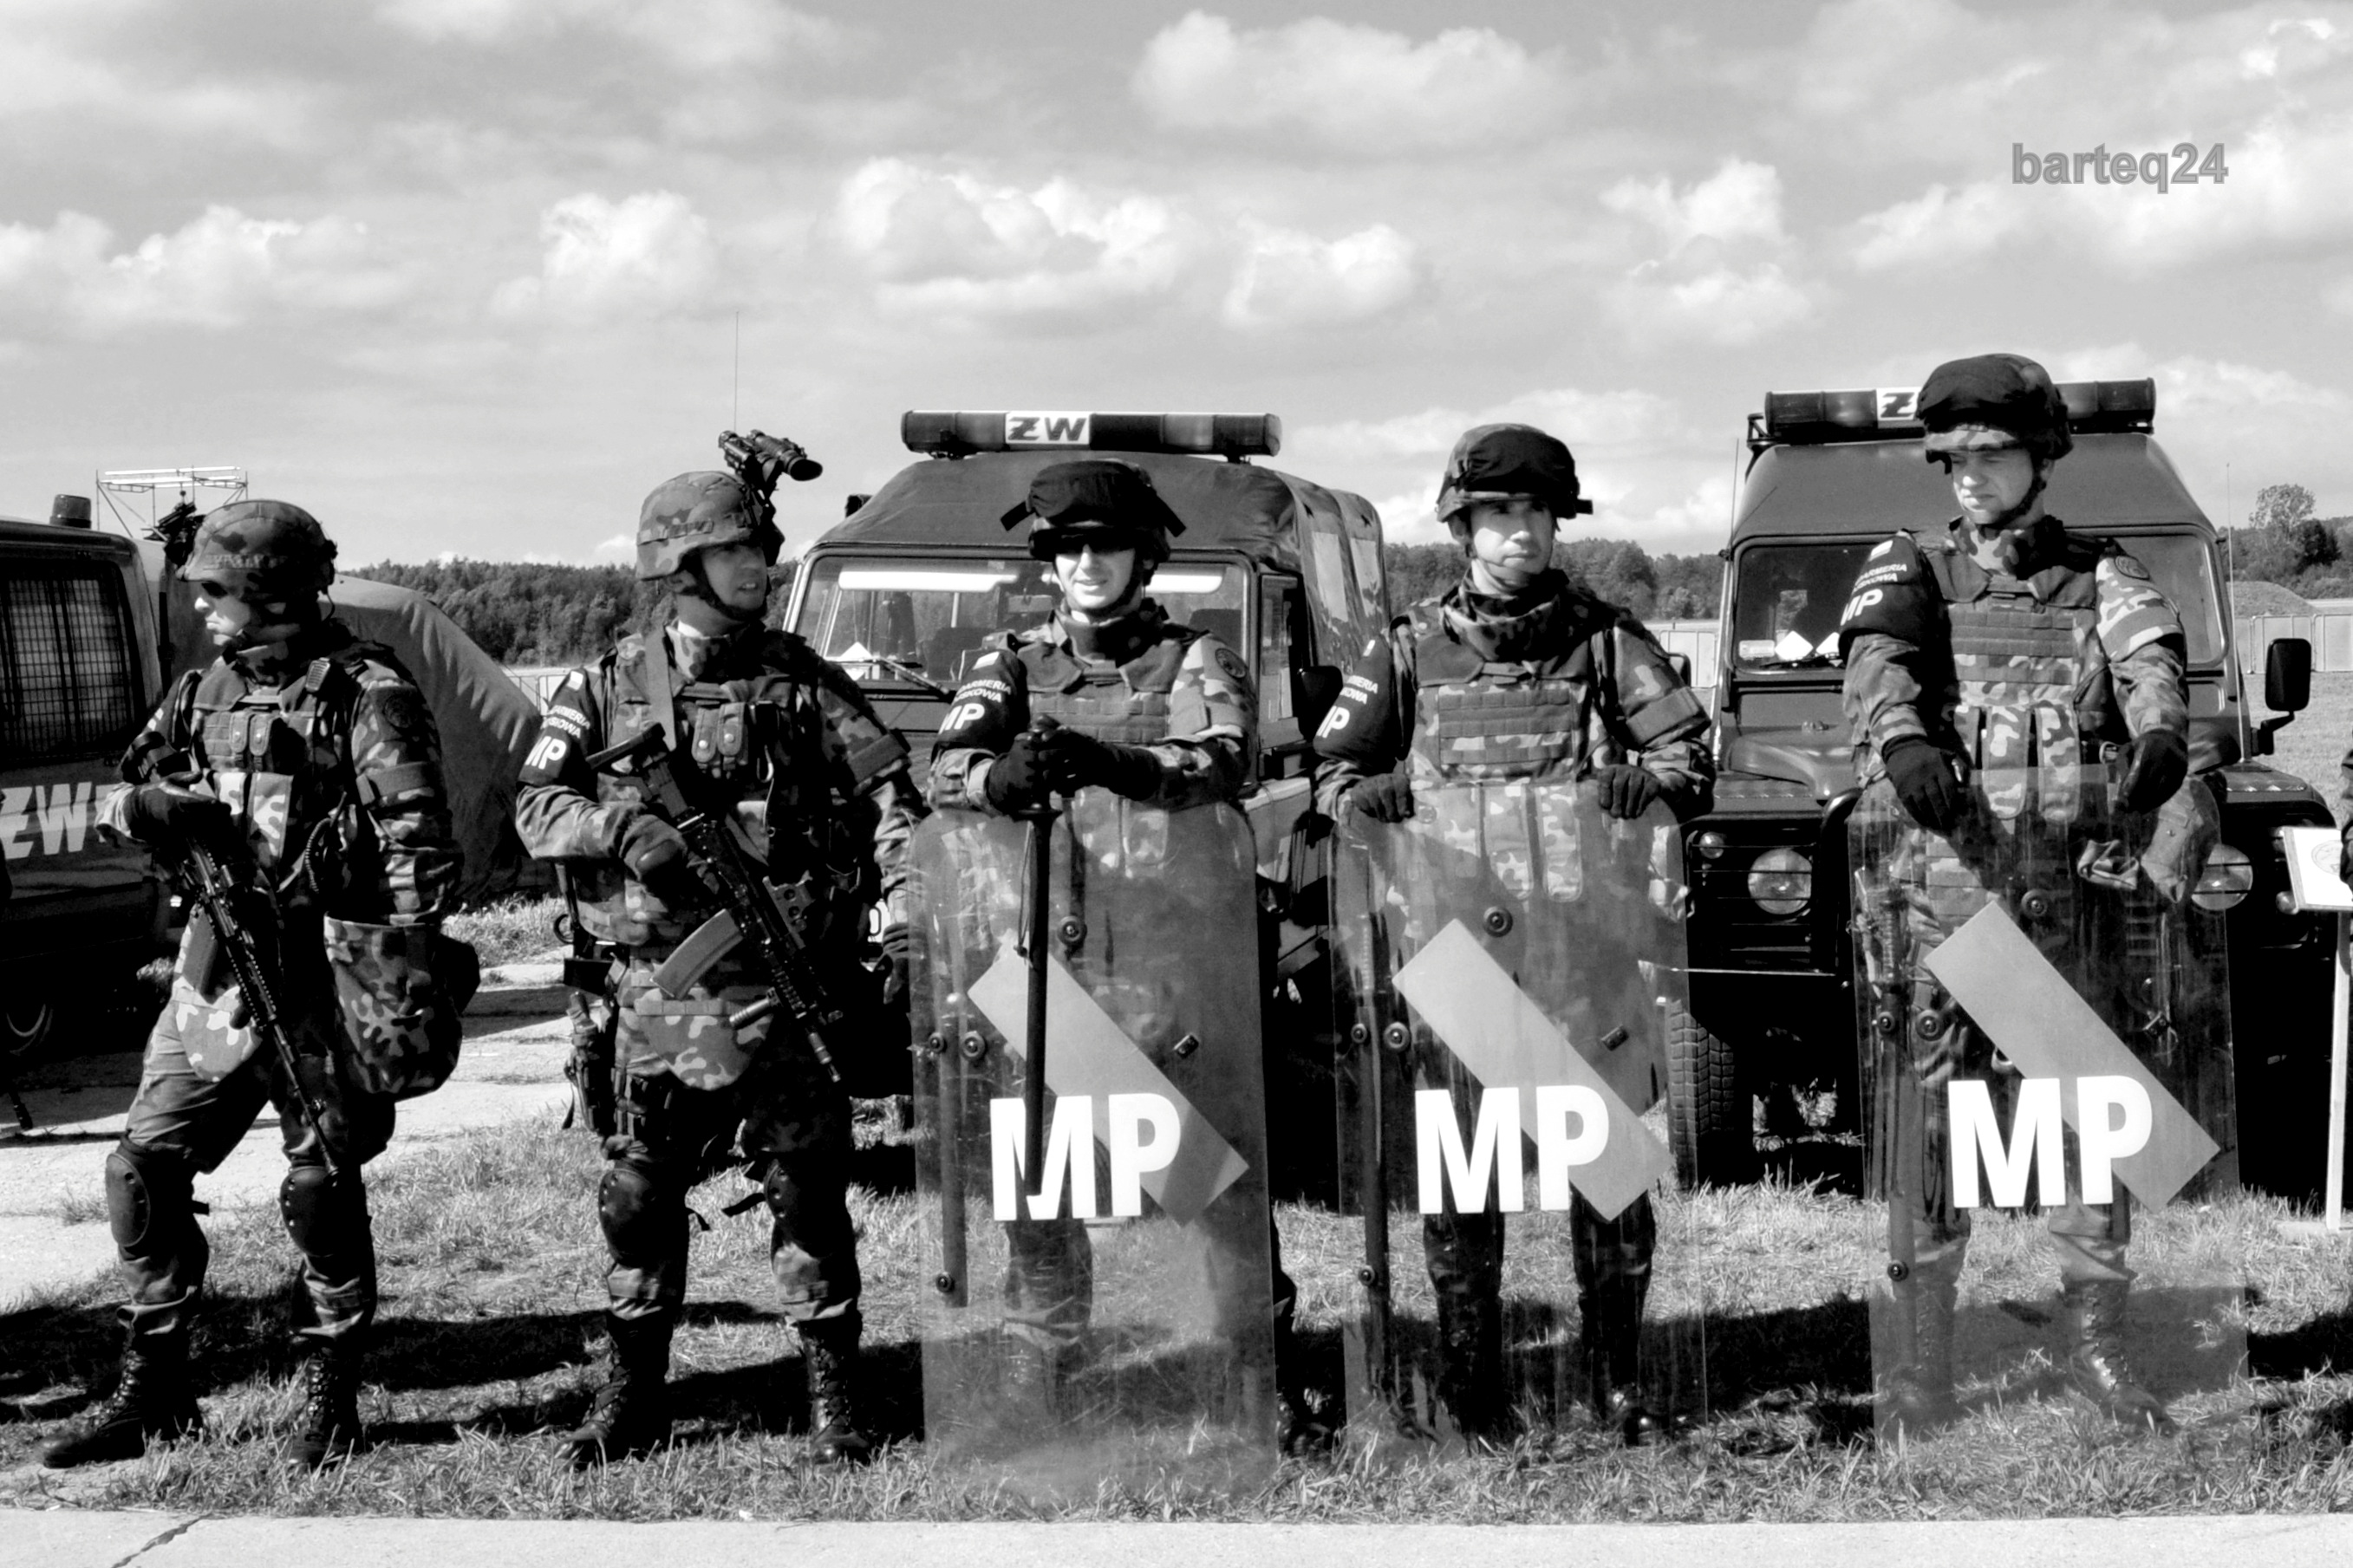
person, black and white, people, military, europe, soldier, army, monochrome, war, team, poland, history, crew, polska, mazovia, mazowsze, wojskopolskie, marching, troop, minskmazowiecki, infantry, militarypolice, andarmeriawojskowa, air force, monochrome photography, militia, military officer